Jon Dorenbos

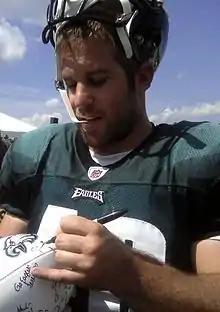
Dorenbos with the Philadelphia Eagles in 2011

Jonathan Paul Dorenbos (born July 21, 1980) is an American former professional football player and magician who was a long snapper in the National Football League (NFL), earning two Pro Bowl selections.